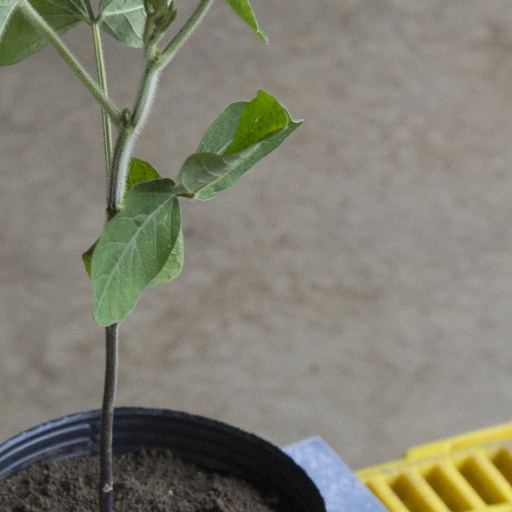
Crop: soybean